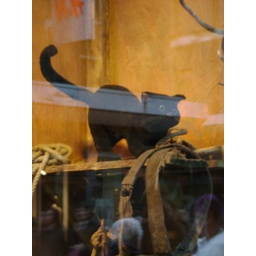
Fenwick's Christmas window is the birth of Christ this year and there's a kitty in the stable who's very cute